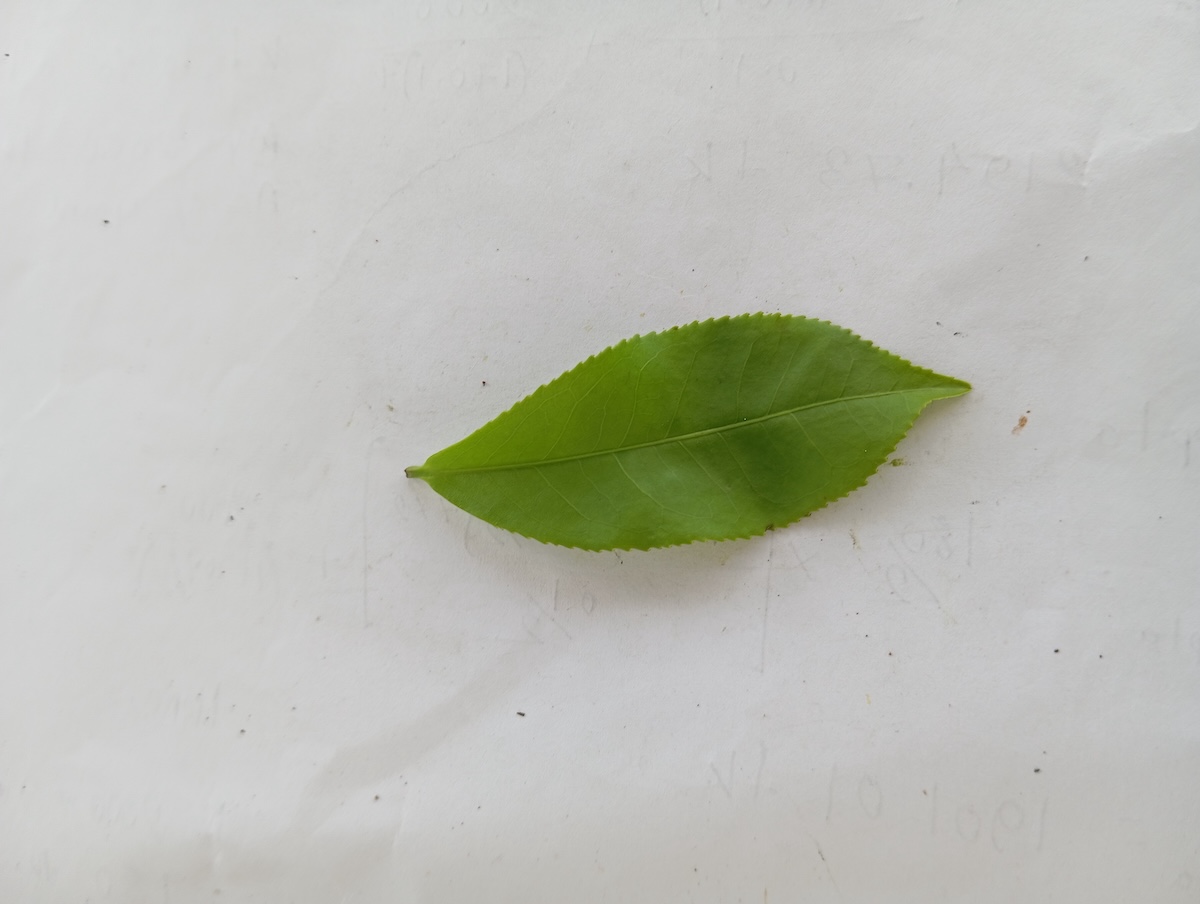
Label: Healthy leaf